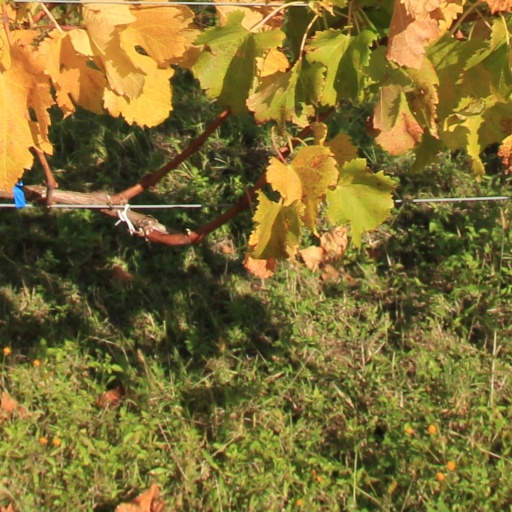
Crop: grape